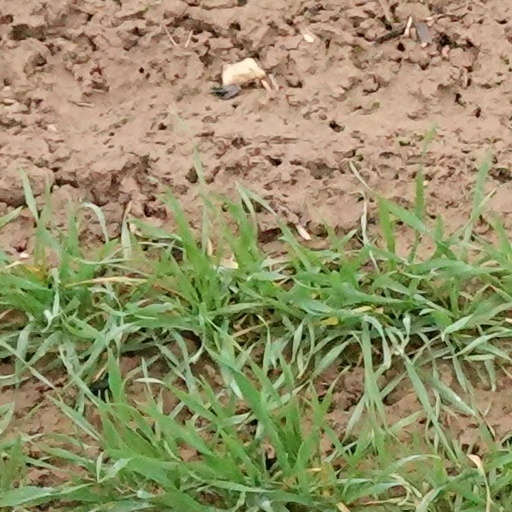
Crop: wheat